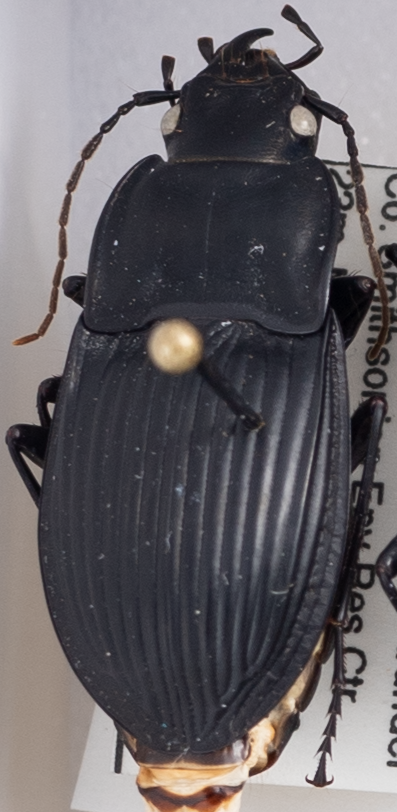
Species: Dicaelus dilatatus dilatatus
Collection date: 2021-08-05
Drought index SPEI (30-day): -1.06
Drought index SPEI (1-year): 1.418
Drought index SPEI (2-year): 1.45